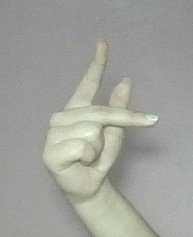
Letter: dha